Saint Mina Vergu Church

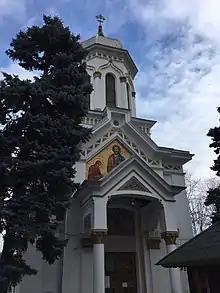
Saint Mina Vergu Church

Saint Mina Vergu Church is a Romanian Orthodox church located at 18A C. F. Robescu Street in Bucharest, Romania. It is dedicated to Saint Mina.